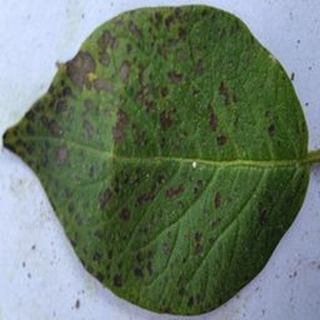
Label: potato_early_blight